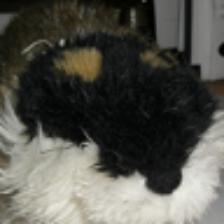
Label: NonHuman